MAJORANA

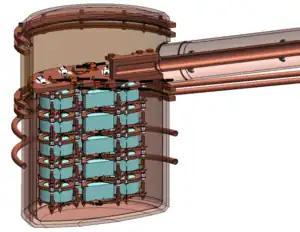
A MAJORANA Demonstrator copper vacuum cryostat showing strings of detectors (turquoise)

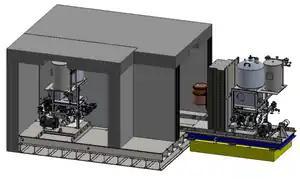
The MAJORANA Demonstrator

The MAJORANA project (styled ) is an international effort to search for neutrinoless double-beta (0νββ) decay in Ge. The project builds upon the work of previous experiments, notably those performed by the Heidelberg–Moscow and IGEX collaborations, which used high-purity germanium (HPGe) detectors to study neutrinoless double-beta decay.